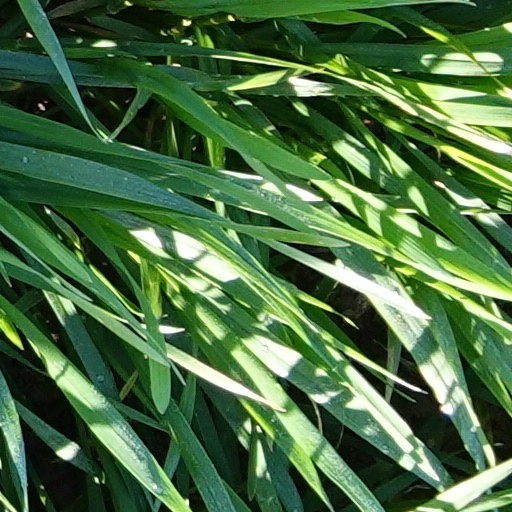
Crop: wheat